TeleFile

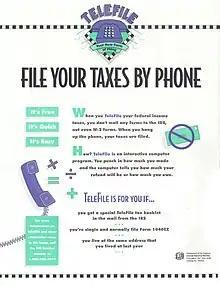

TeleFile was the U.S. Internal Revenue Service's automated voice-response system in place from 1992 through 2005.